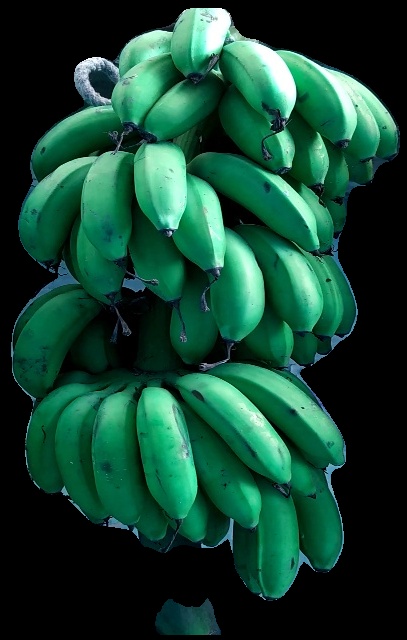
Variety: rasbale
Grade: grade2